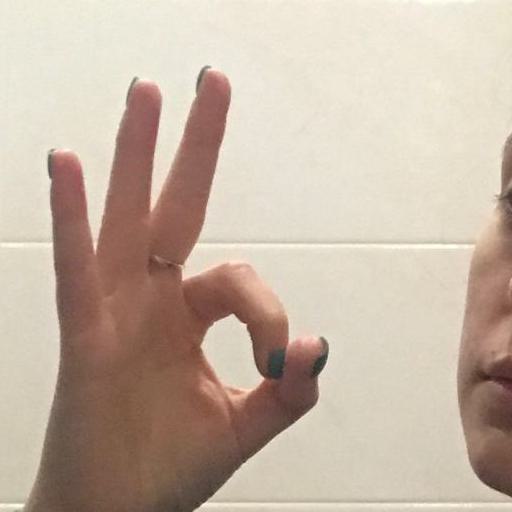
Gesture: ok